14 Blades

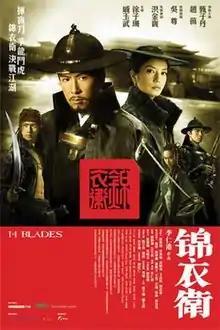
Film poster

14 Blades is a 2010 "wuxia" film directed by Daniel Lee and starring Donnie Yen, Zhao Wei, Sammo Hung, Wu Chun, Kate Tsui, Qi Yuwu and Damian Lau. The film was released on 4 February 2010 in China and on 11 February 2010 in Hong Kong.